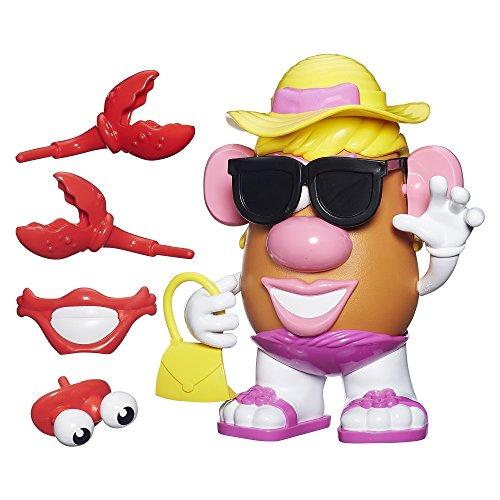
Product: Playskool Mrs. Potato Head Beach Spudette
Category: Toys & Games | Collectible Toys | Statues, Bobbleheads & Busts | Bobbleheads
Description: Potato Head figure encourages mixing and mashing fun.
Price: $21.83
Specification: ProductDimensions:4.2x12x8inches|ItemWeight:1.55pounds|ShippingWeight:1.55pounds(Viewshippingratesandpolicies)|DomesticShipping:Currently,itemcanbeshippedonlywithintheU.S.andtoAPO/FPOaddresses.ForAPO/FPOshipments,pleasecheckwiththemanufacturerregardingwarrantyandsupportissues.|InternationalShipping:ThisitemcanbeshippedtoselectcountriesoutsideoftheU.S.LearnMore|ASIN:B00NW25RLA|Itemmodelnumber:B1005AS0|Manufacturerrecommendedage:24monthsandup